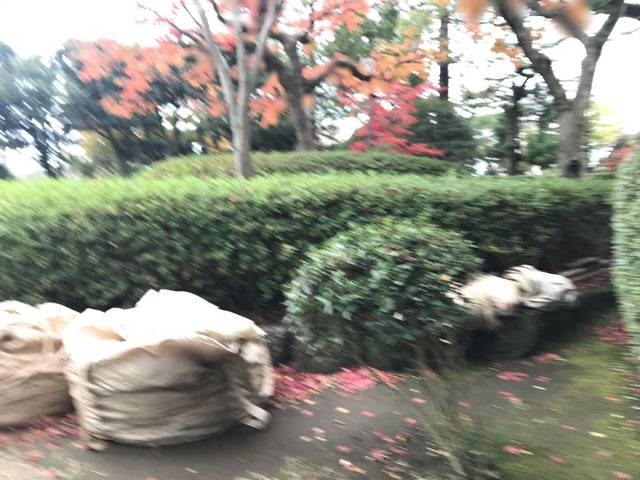
Region: Japan
Coordinates: 35.777, 139.899